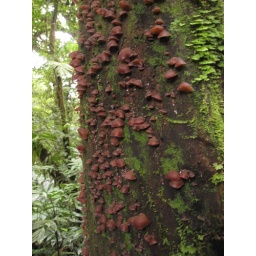
Mushrooms in the cloud forest of Monteverde